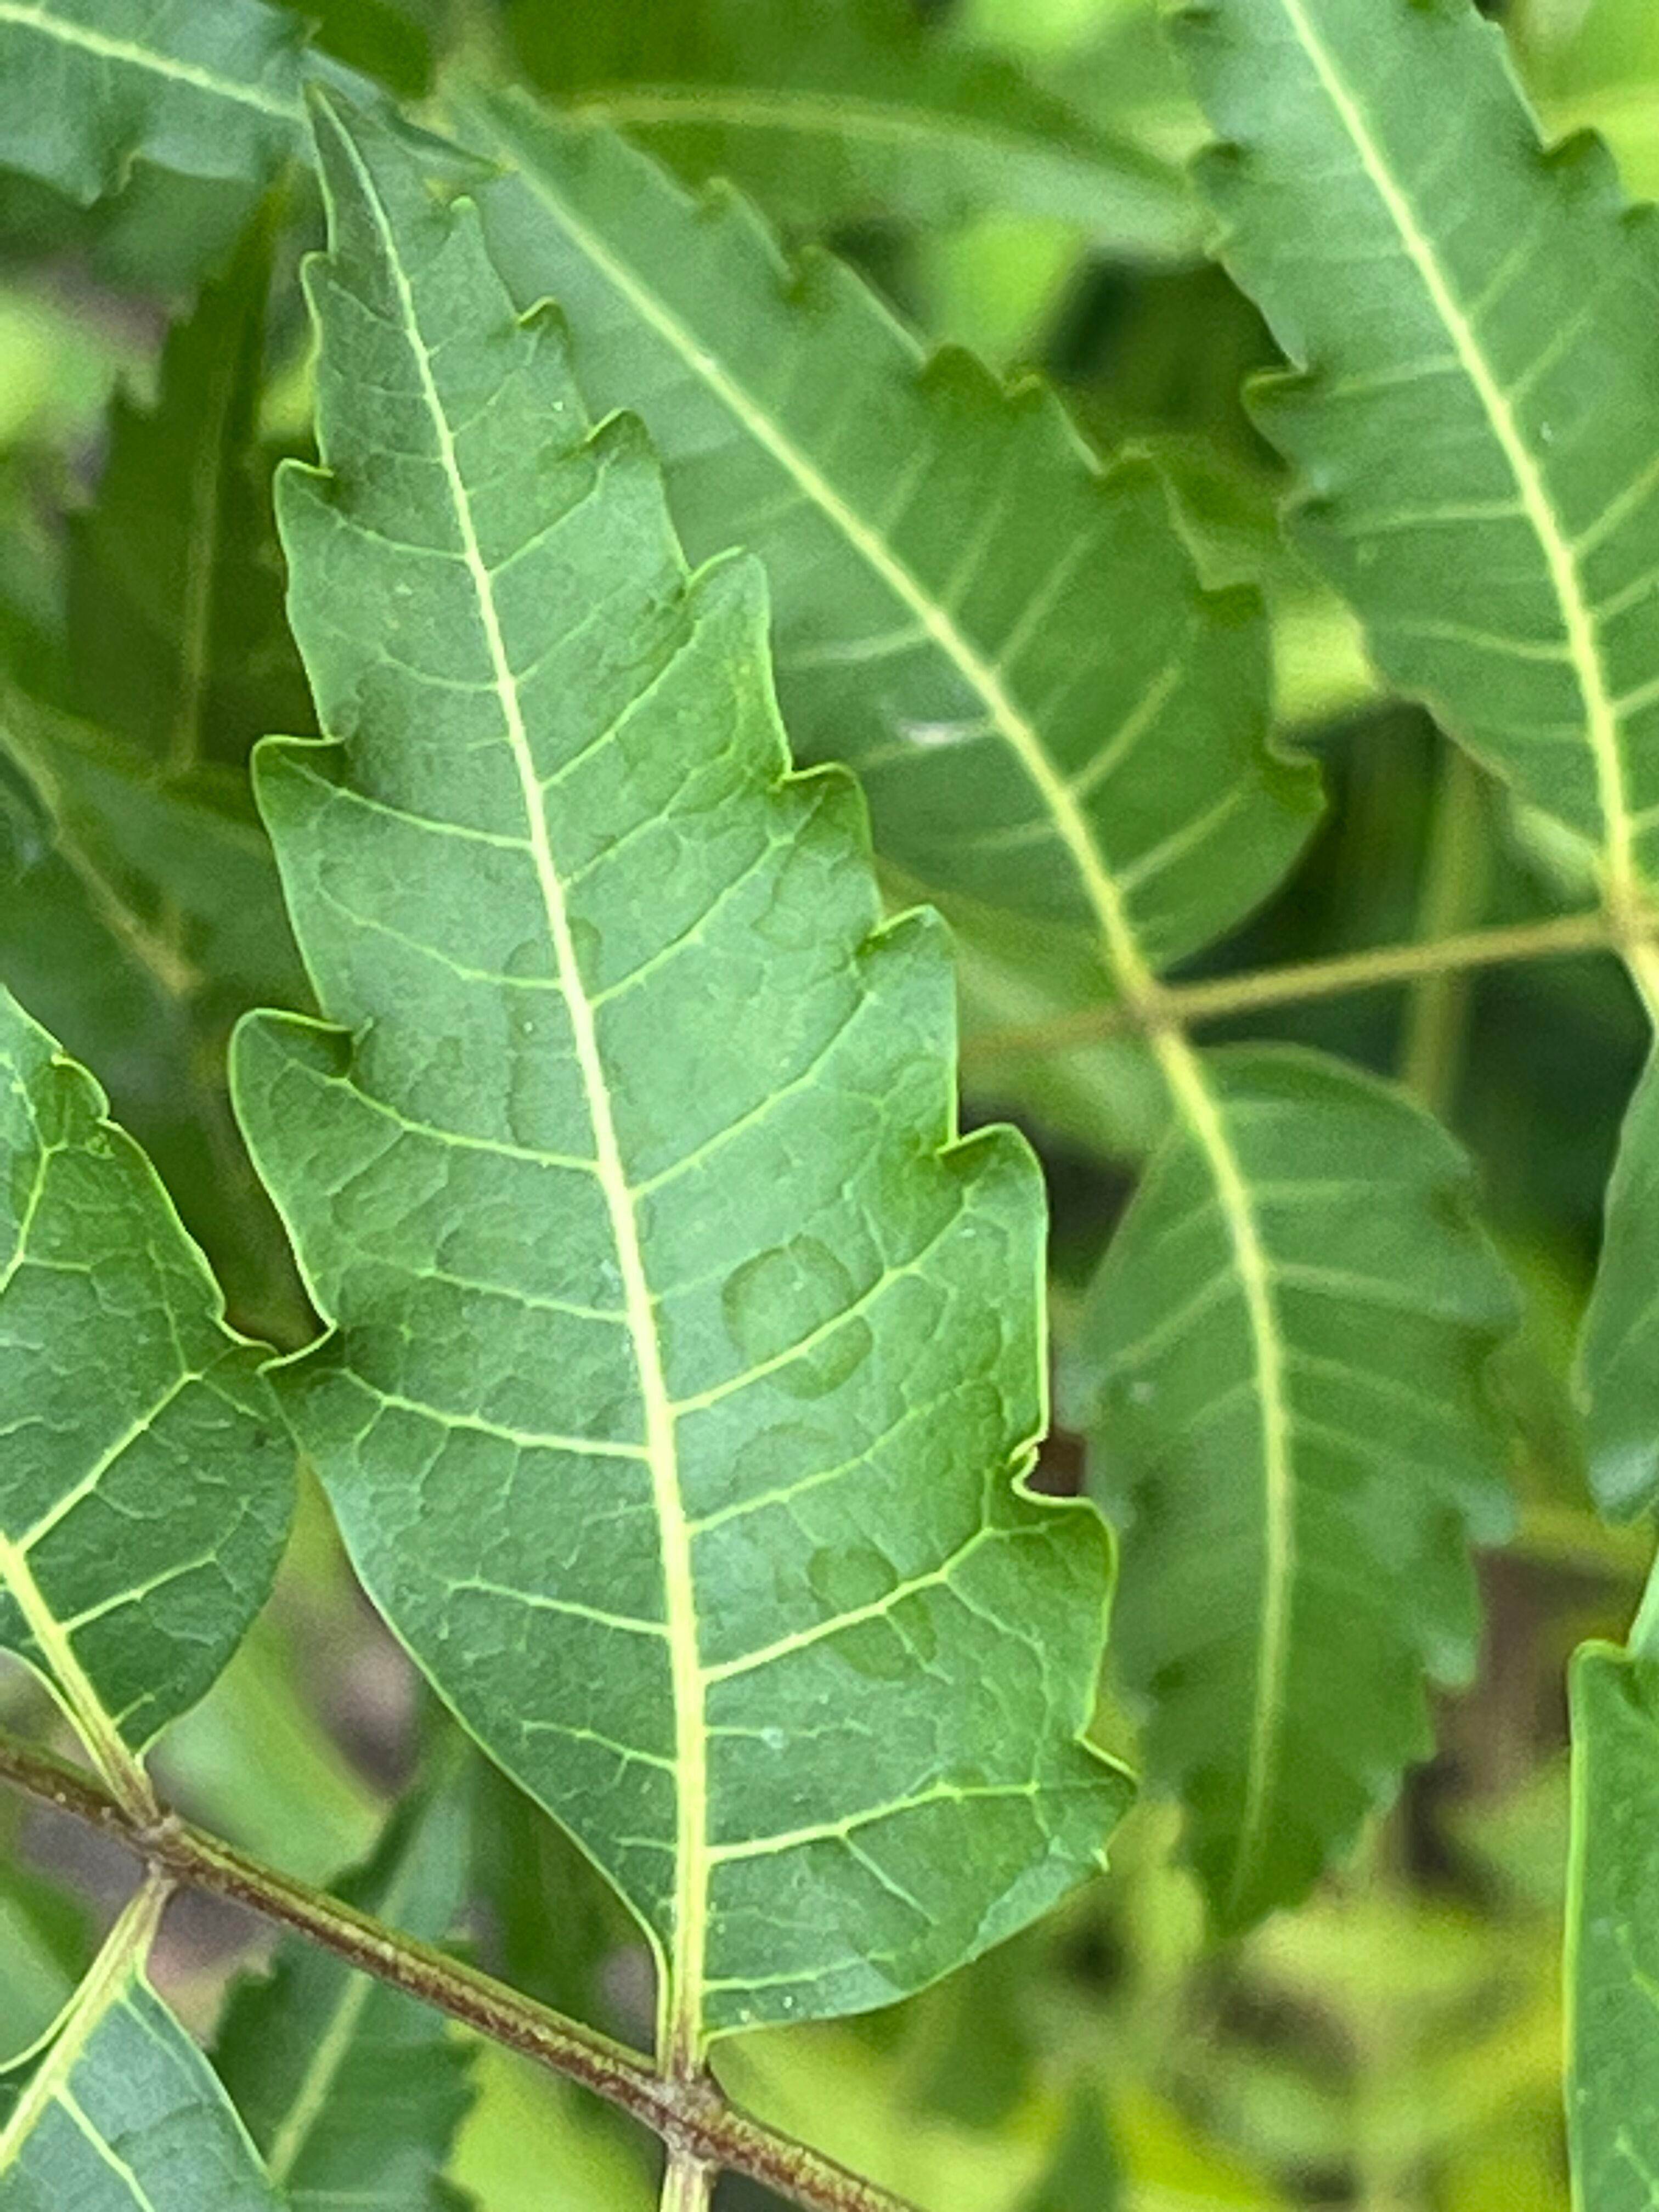
Plant species: azadirachta-indica